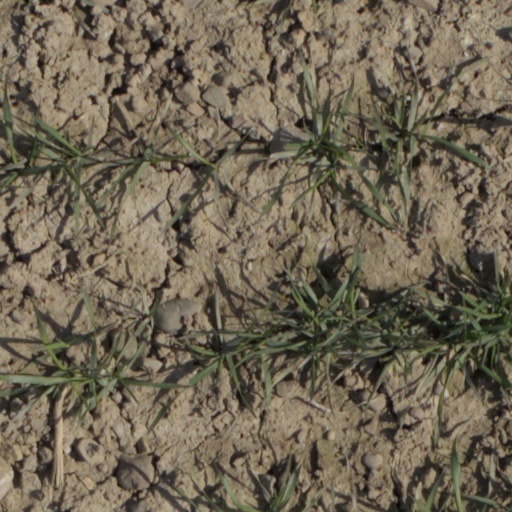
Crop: wheat